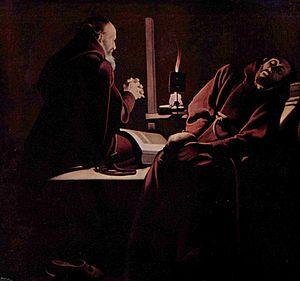
Constantin de Barbanson, né en 1582 à Barbançon et mort le 26 novembre 1631 à Bonn, est un frère mineur capucin qui fut théoricien spirituel.